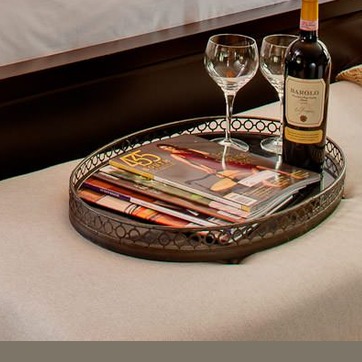
Material: paper